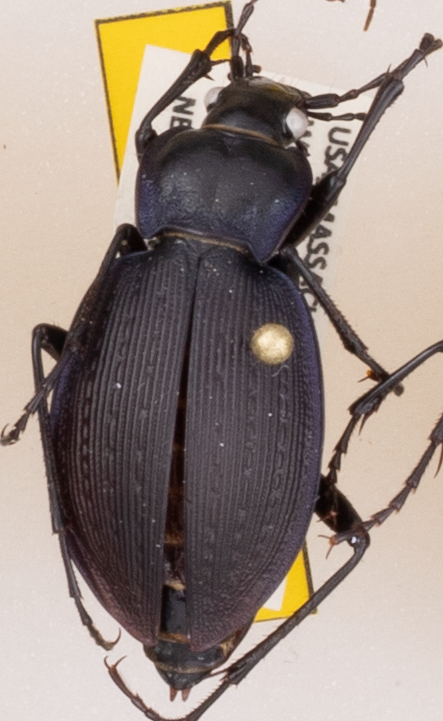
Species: Carabus goryi
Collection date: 2018-06-19
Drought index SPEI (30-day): -0.9
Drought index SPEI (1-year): -0.54
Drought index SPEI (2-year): -0.8